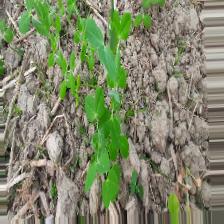
Label: Normal